Hunt's Cross

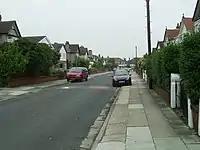
A typical local suburban street

Hunt's Cross is a typical affluent suburban area, the housing being almost entirely semi-detached or detached, much being late Victorian or Edwardian in origin, with a number of 1930s developments.